History of hospitals

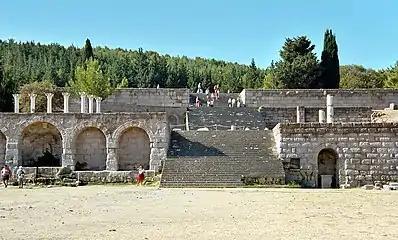
View of the "Askleipion" of Kos, the best preserved instance of a Greek Asklepieion.

In ancient Greece, temples dedicated to the healer-god Asclepius, known as "Asclepieia" (sing. "Asclepieion"), functioned as centres of medical advice, prognosis, and healing. Asclepeia provided carefully controlled spaces conducive to healing and fulfilled several of the requirements of institutions created for healing. Under his Roman name Æsculapius, he was provided with a temple (291 BCE) on an island in the Tiber in Rome (the Tiber Island), where similar rites were performed.